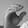
ASL letter: C